Qanat

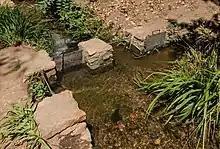
Irrigation at the Alhambra gardens in Granada

The oases of the city of Al Ain (particularly Al-Ain, Al-Qattarah, Al-Mu'taredh, Al-Jimi, Al-Muwaiji, and Hili), adjacent to Al-Buraimi in Oman, continue traditional "falaj" (qanat) irrigations for the palm groves and gardens, and form part of the city's ancient heritage. Multiple "aflaj" have been found from the early Iron Age, as early as 1100 BC, and some sources claim these to be the earliest examples of the qanat irrigation system.